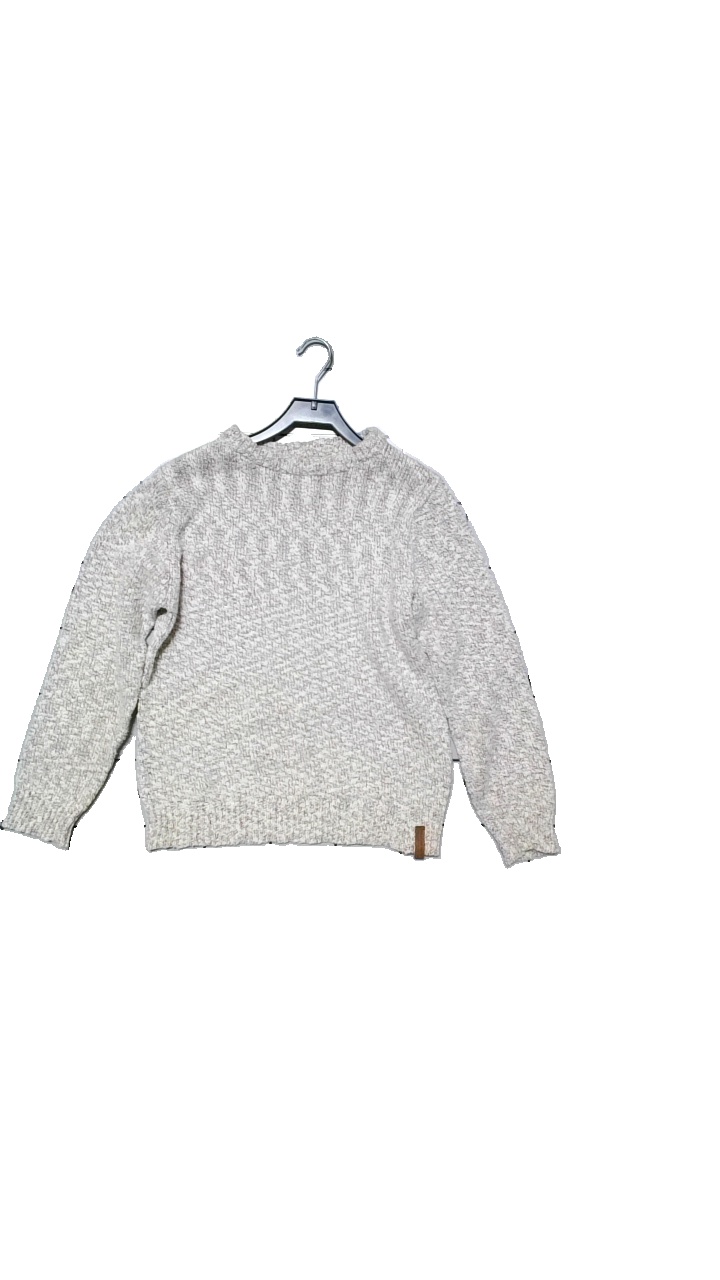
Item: Sweater (Ladies)
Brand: Lager 157
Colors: White, Red
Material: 100% cotton
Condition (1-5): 4
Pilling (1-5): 3
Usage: Reuse
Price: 50-100